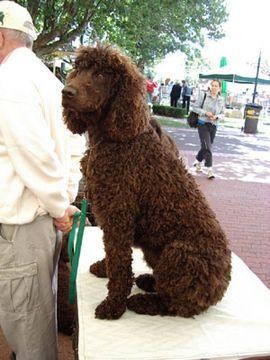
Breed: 219-n000066-Irish_water_spaniel